Yazidism in Turkey

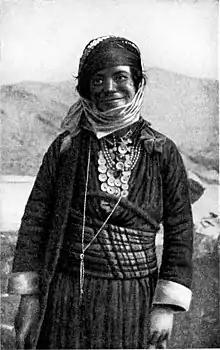
A Yazidi woman on the Mount Ararat. (1922)

In the 19th century and in the early 20th century, the Yazidis in began to flee the Van, Kars and Dogubayazit regions of eastern Turkey during two main waves of migrations, the first wave taking place during the Russo-Ottoman wars of 19th century (1828-1829 and 1879-1882) and the second wave taking place during World War 1, especially during and after the Armenian genocide where Yazidis were also targeted alongside Armenians. Before migrating, Yazidis formed an integral part of Kurdish tribal interactions during the Ottoman empire. The Yazidis of Armenia who arrived during the first wave of migrations, settled in Aparan and Talin provinces in the mountainous regions of Aragatz, whereas the Yazidis who arrived during the second wave settled in villages across Ashtarak, Echmiadzin and Armavir. Main causes of these migrations was war and religious persecution at the hands of Ottoman Turks and the Muslim Kurds who were trying to forcibly convert them to Islam.